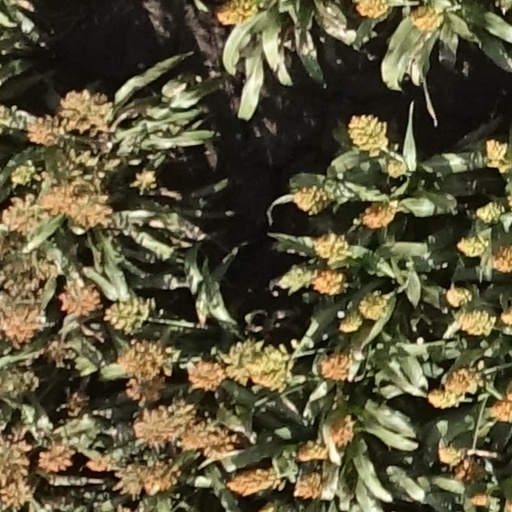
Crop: sorghum